The Maze (novel)

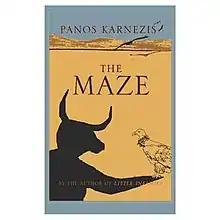

The Maze is a novel published by the Greek writer Panos Karnezis in 2004. The book is the story of the nostos of a Greek army brigade in Anatolia trying to make their way back home.